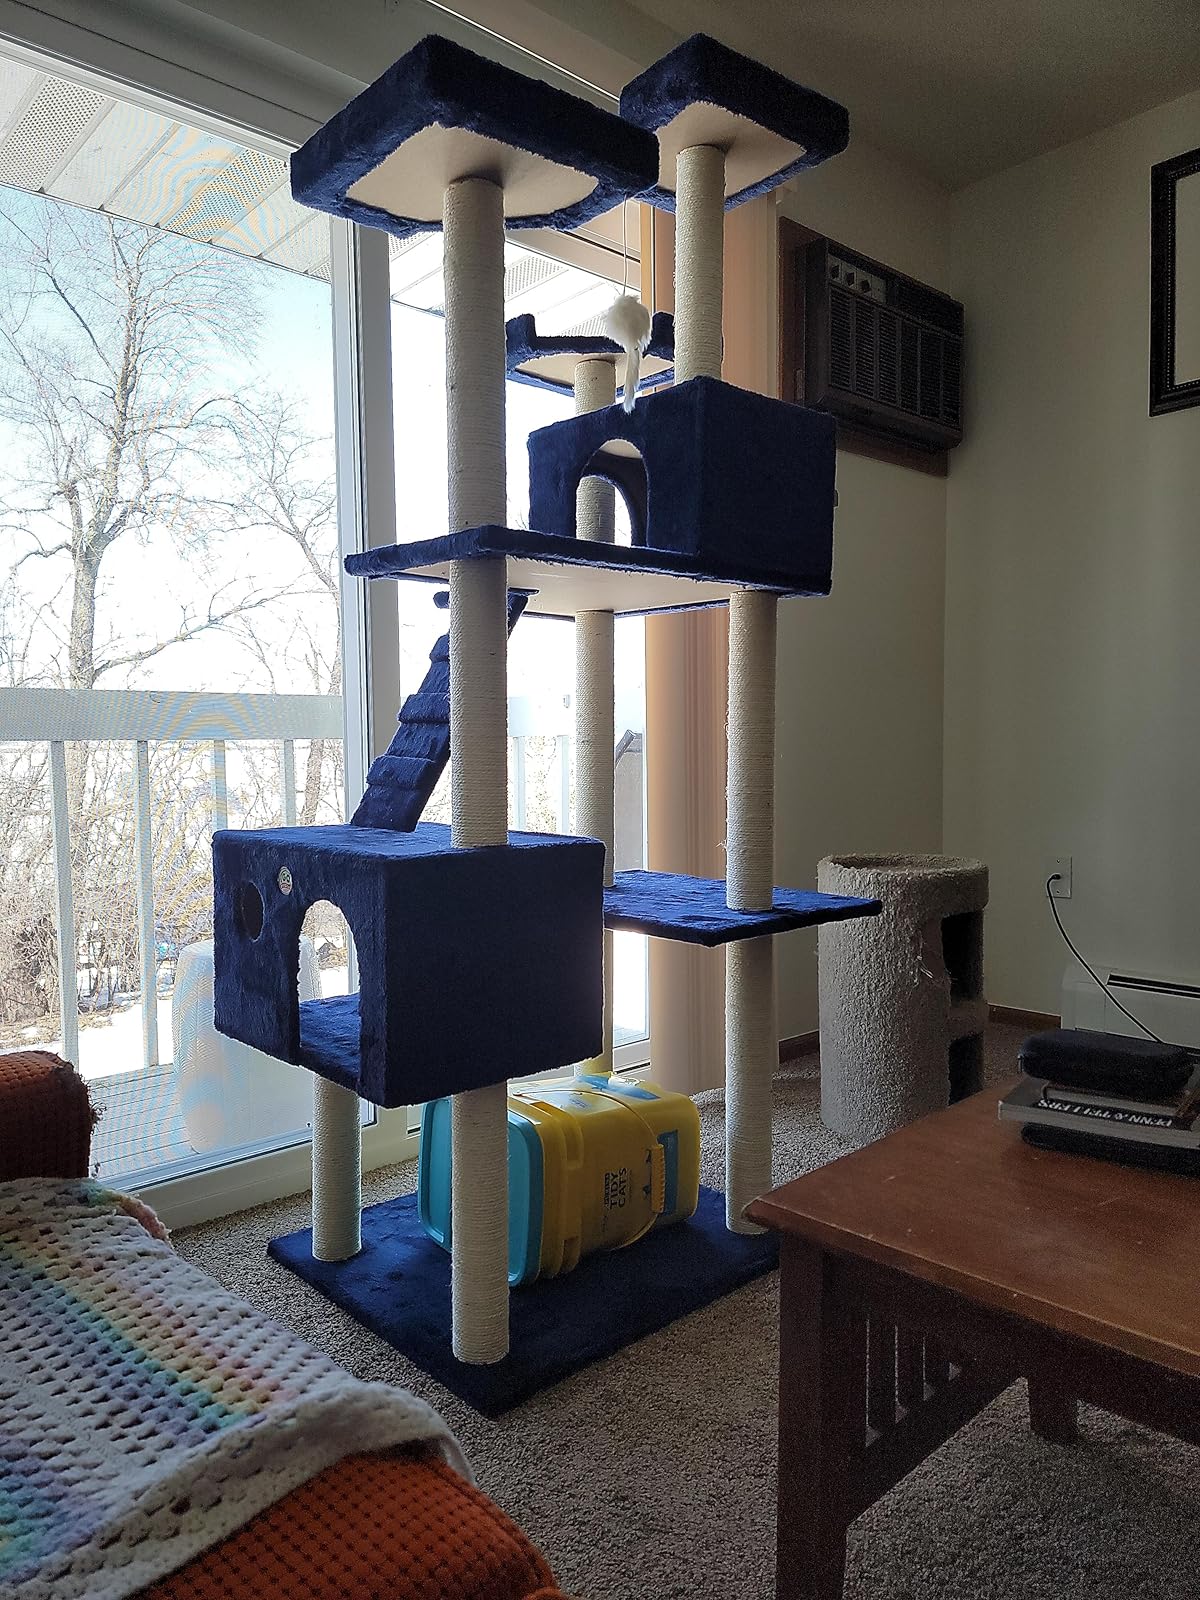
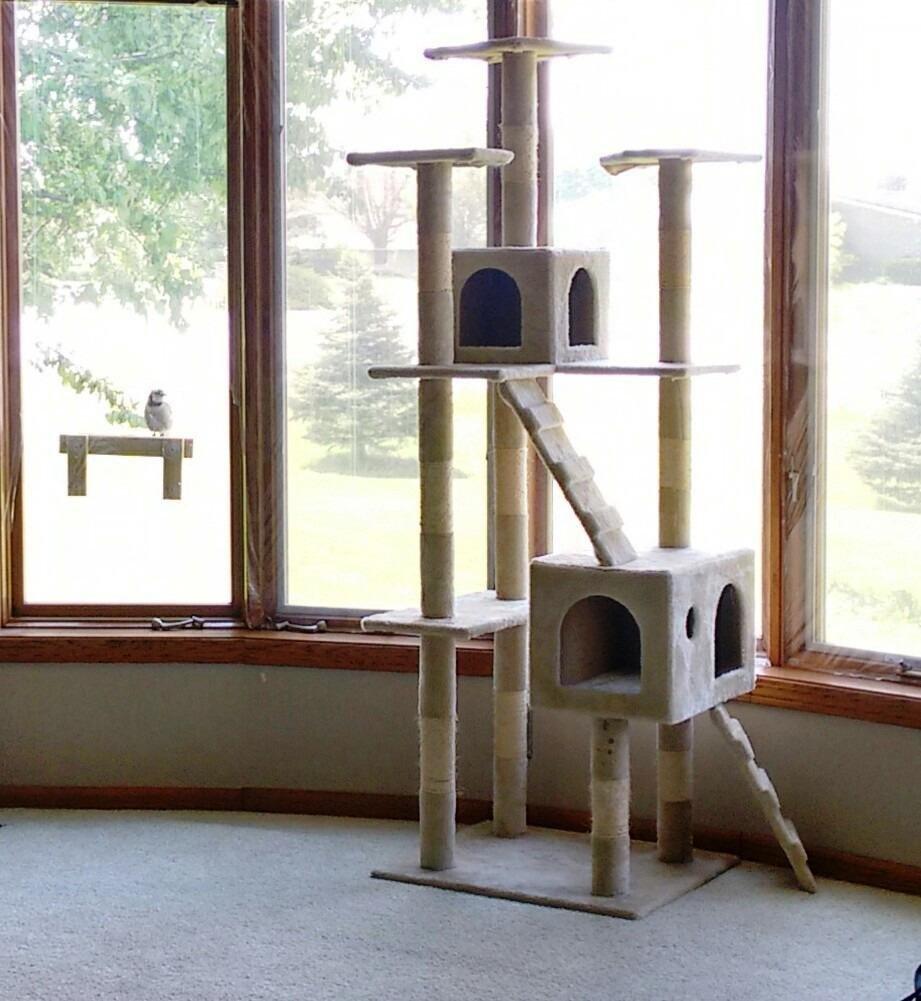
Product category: items_cat tree
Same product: no